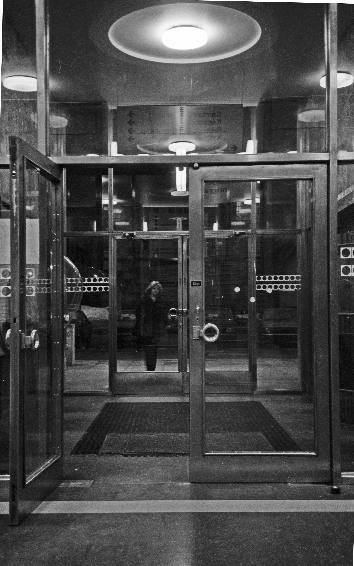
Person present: No